1978 World Rowing Championships

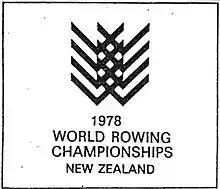
Logo of the 1978 World Rowing Championships

The 1978 World Rowing Championships were World Rowing Championships that were held from 30 October to 5 November at Lake Karapiro near Cambridge, New Zealand. Twenty-eight countries were represented at the regatta. In the history of the World Rowing Championships, 1978 was the only year when the lightweight rowing championships were not held in conjunction with the open men and women event; the lightweight events had already been held in Copenhagen, Denmark, in August.